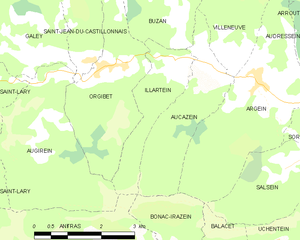
Carte des communes françaises: Illartein